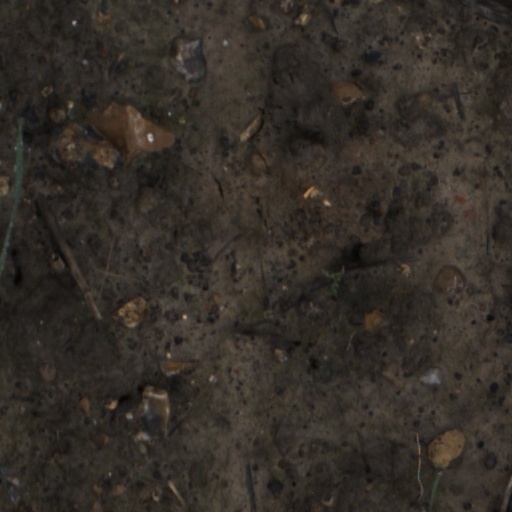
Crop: wheat